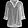
Label: Shirt